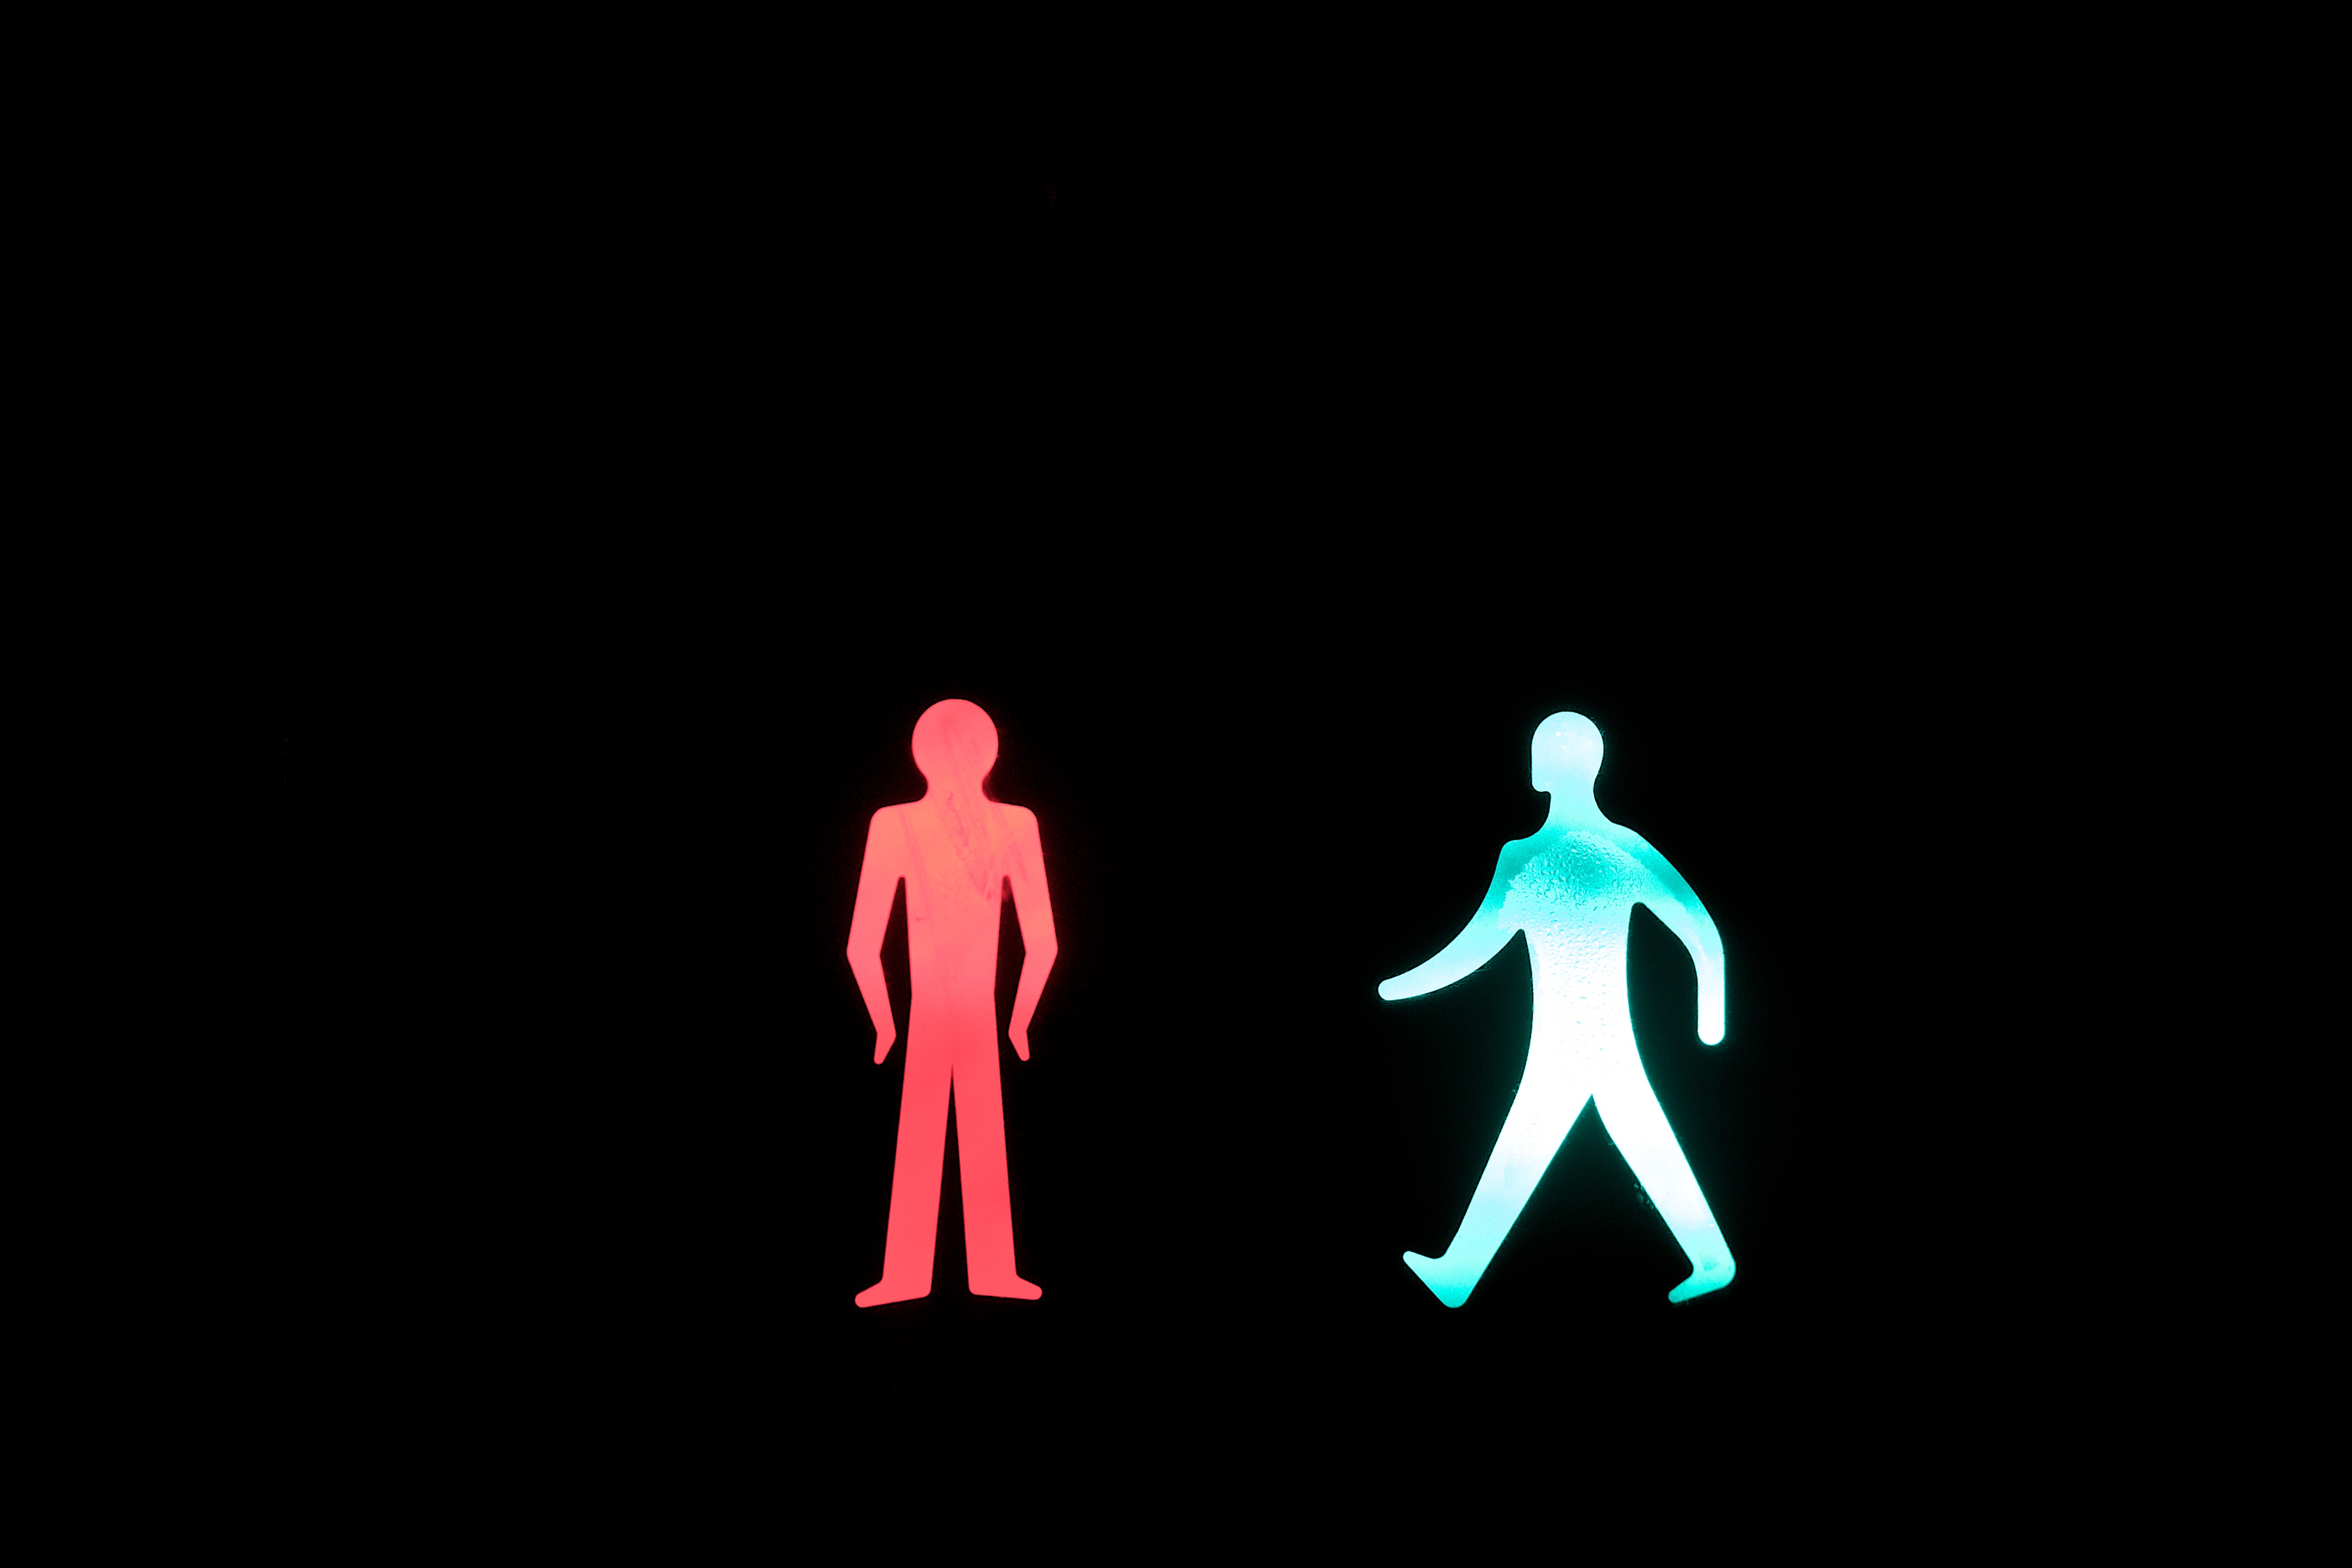
hand, man, traffic, night, walk, green, red, darkness, black, brand, font, stand, fun, composite, illustration, sony, stop, go, messing, a700, onblack, computer wallpaper